Lake Shore Boulevard

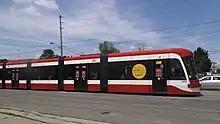
Flexity Outlook streetcar #4402 being tested on Lake Shore in 2014 prior to the new model entering service

In Etobicoke, from just east of the Etobicoke Creek (Long Branch Loop) to the Humber River (Humber Loop), the street is served by the Toronto Transit Commission's 507 Long Branch streetcar route and the rush-hour 508 Lake Shore, the 110B limited service branch of the Islington South bus route runs along the street between Long Branch Loop and 30th Street.